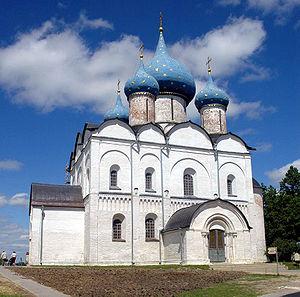
Souzdal est une ville de l'oblast de Vladimir, en Russie, et le centre administratif du raïon de Souzdal. Sa population s'élevait à 10 240 habitants en 2013.